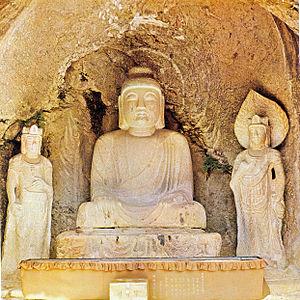
Les trésors nationaux de Corée du Sud sont un ensemble d'objets et de bâtiments qui ont été reconnus par le gouvernement sud-coréen pour leur exceptionnelle valeur historique, artistique et culturelle.